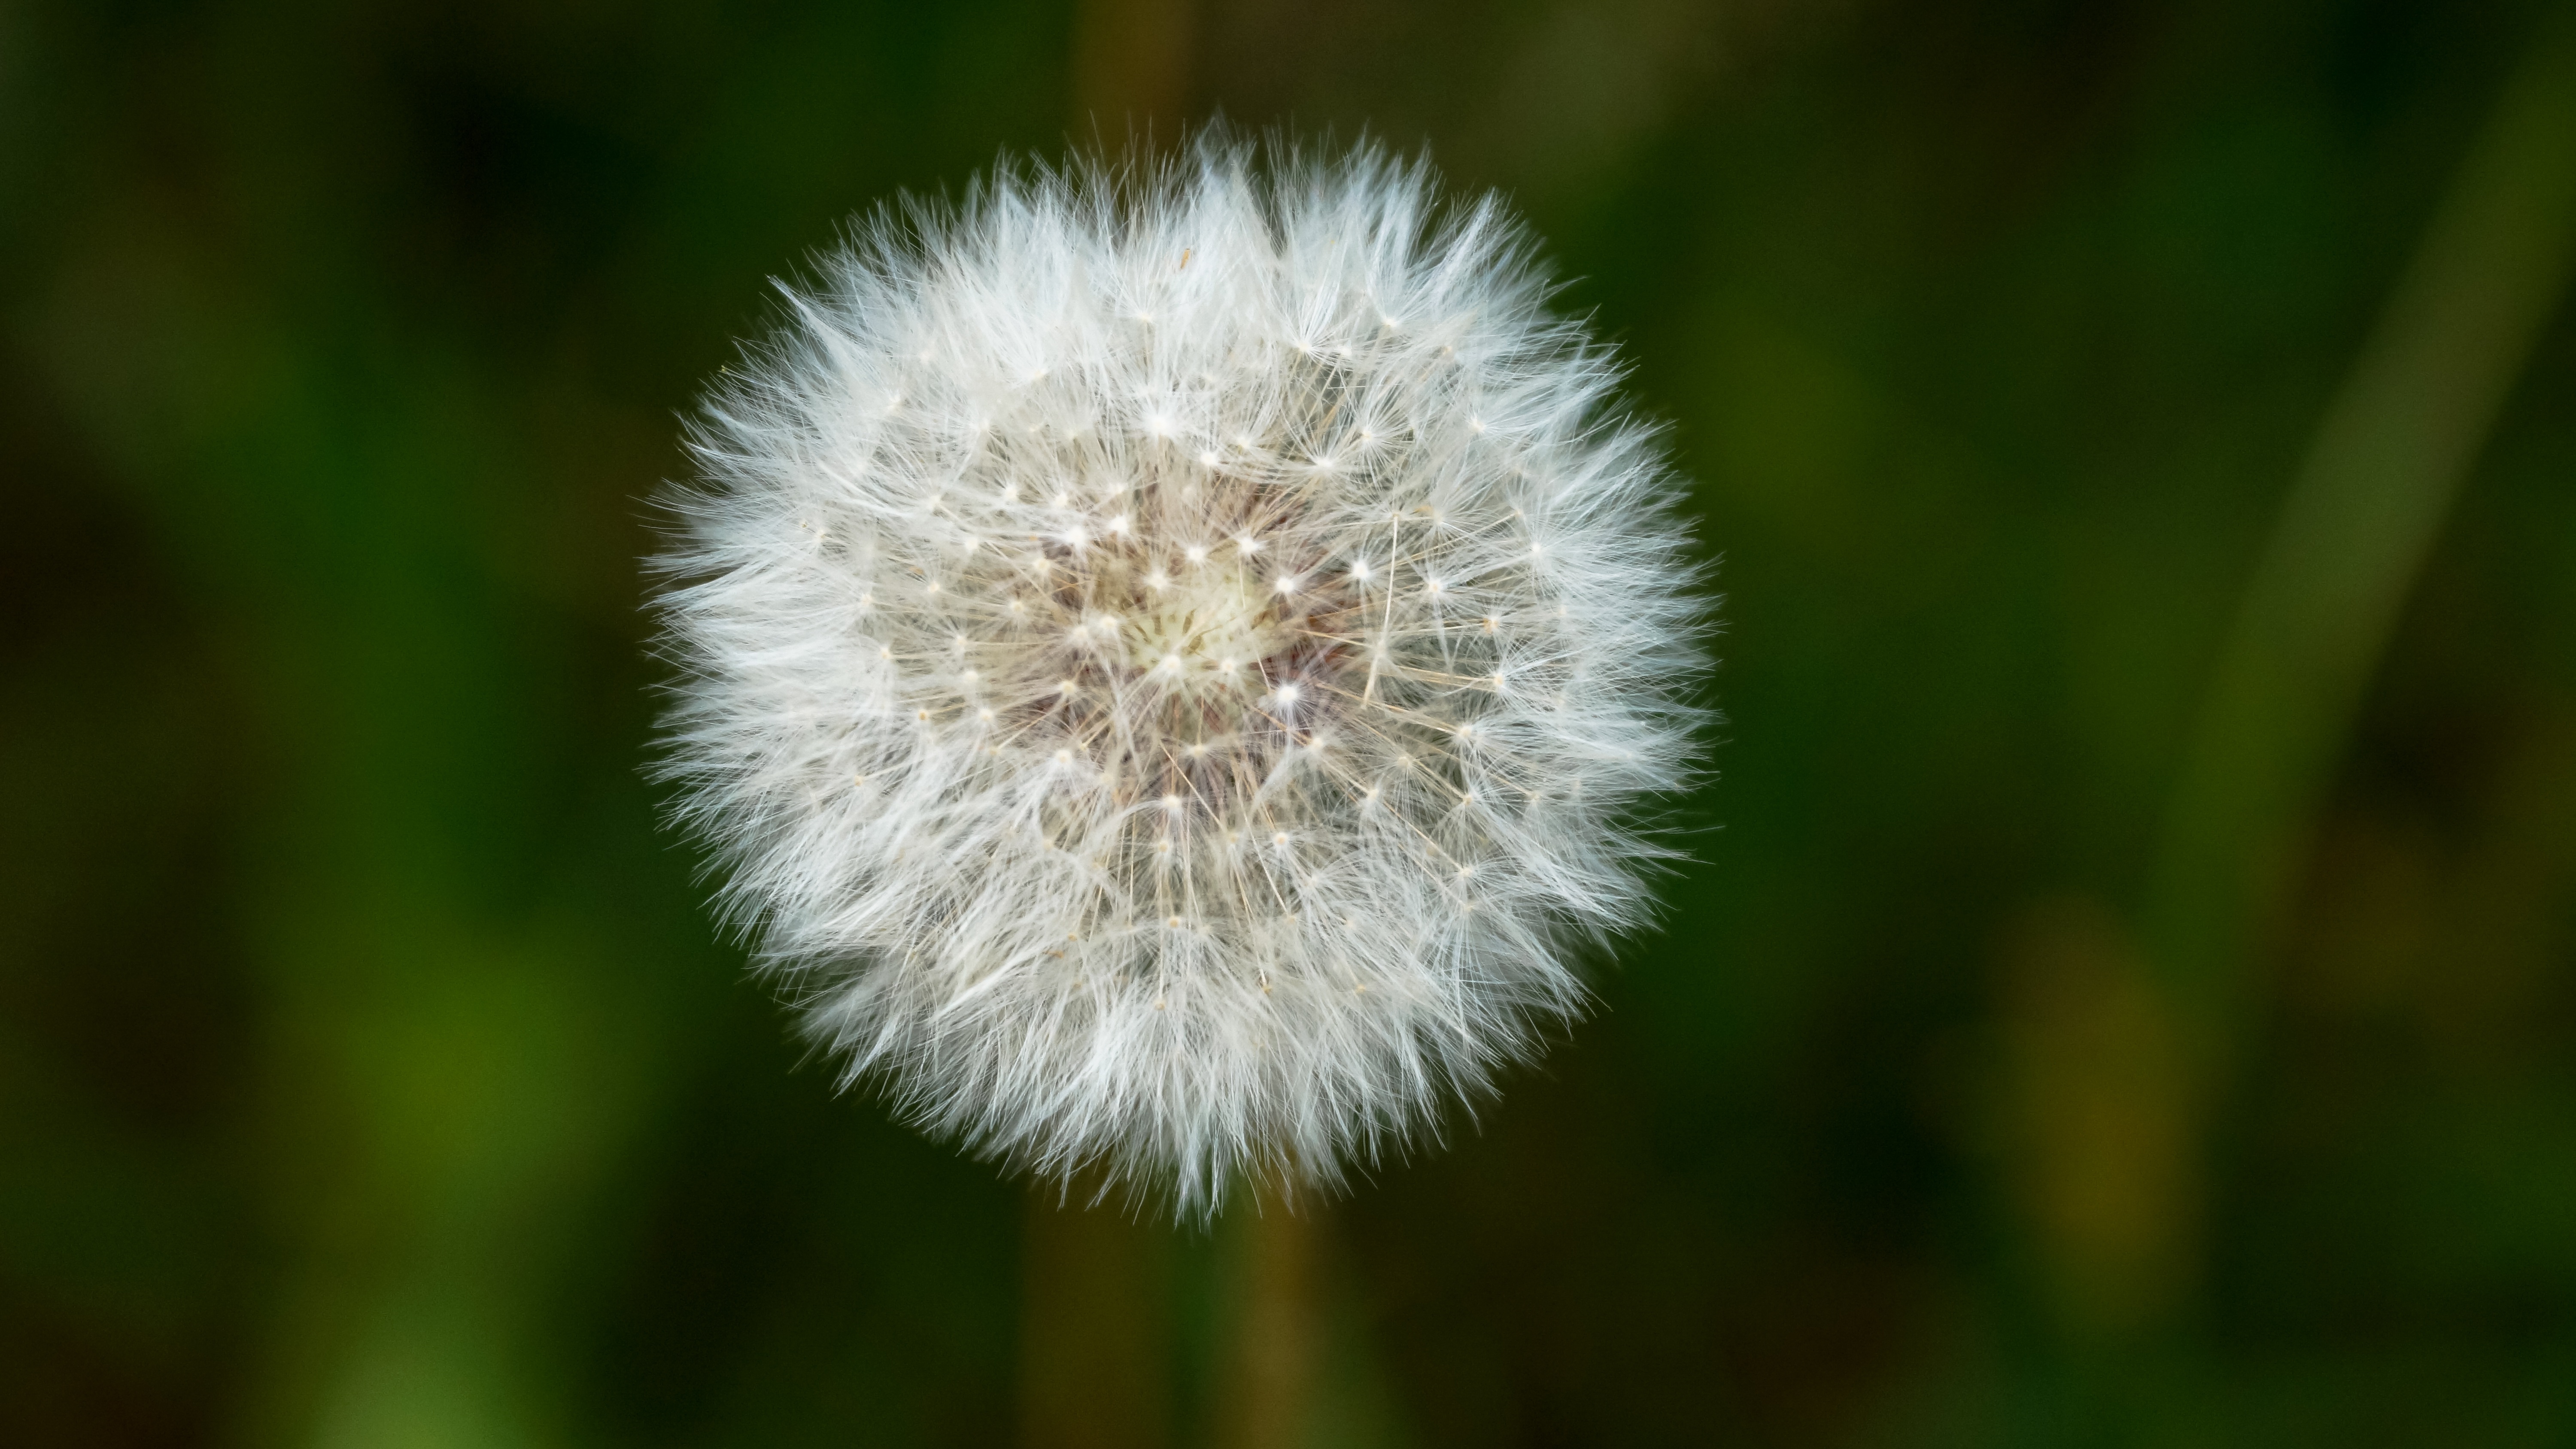
nature, grass, plant, field, photography, meadow, dandelion, prairie, seed, flower, petal, fluffy, botany, flora, wildflower, weed, close up, taraxacum, thistle, soft, puff, macro photography, flowering plant, daisy family, seed head, puffball, parachute ball, grass family, plant stem, land plant